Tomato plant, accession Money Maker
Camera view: tilt-top (135 deg); turntable rotation: 0 degrees
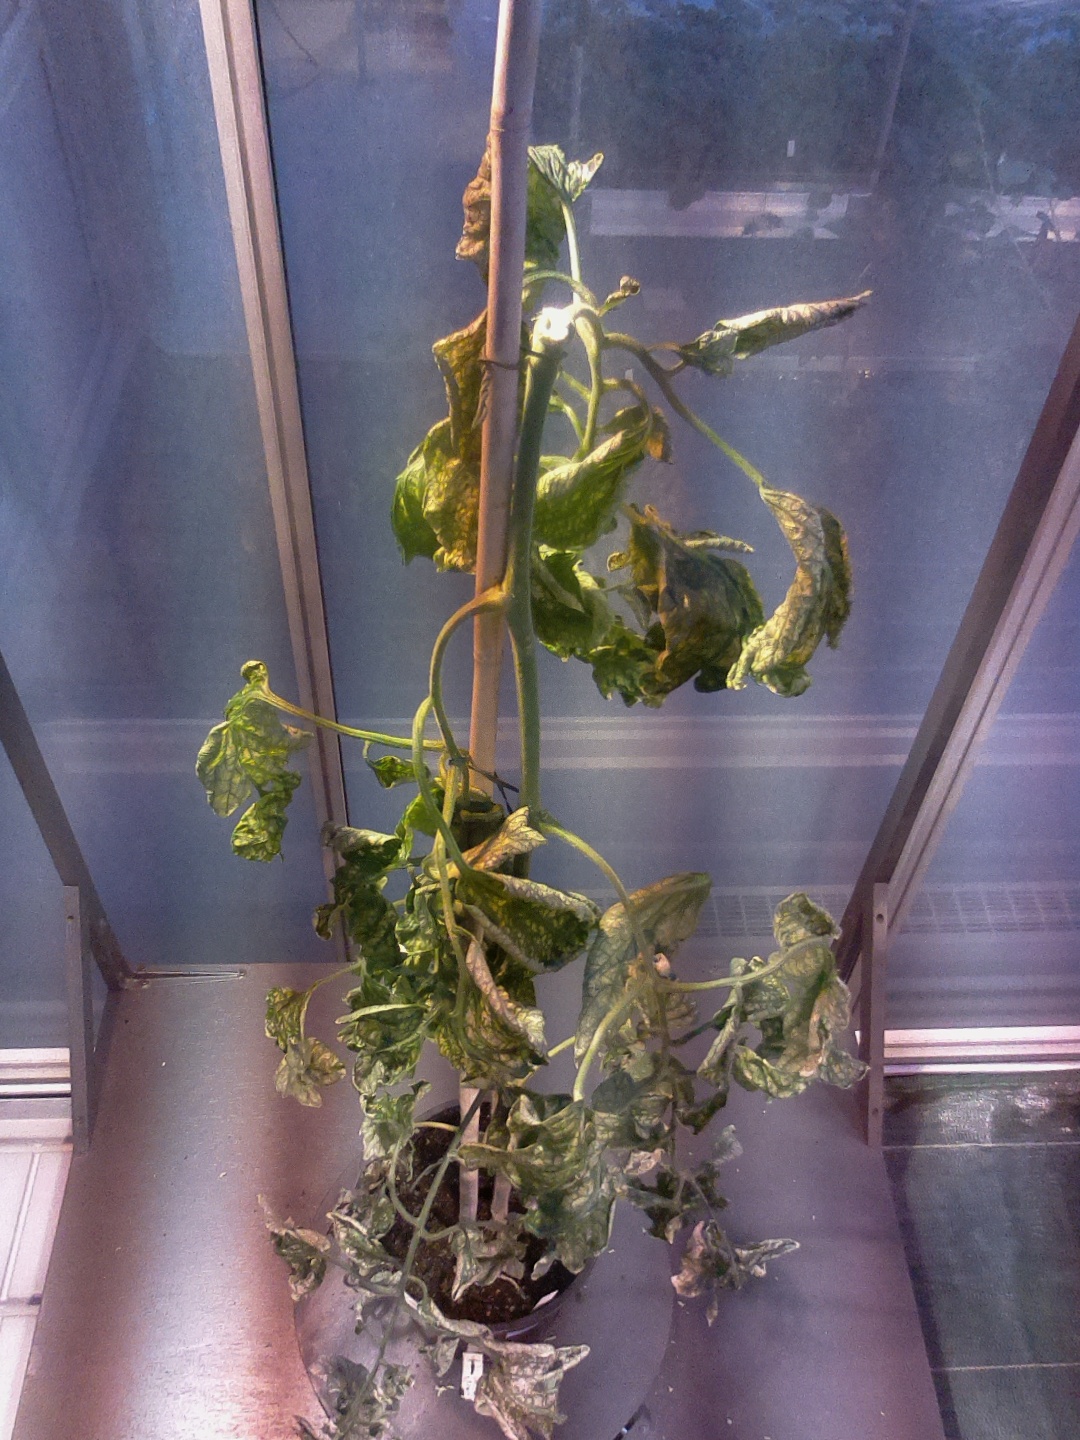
BBCH growth stage 52: 2 inflorescences visible